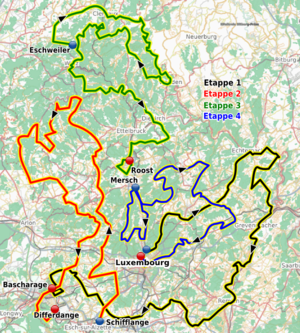
Parcours du Tour de Luxembourg